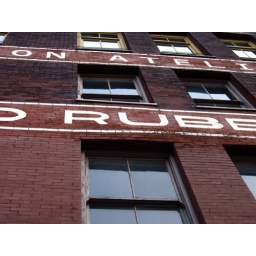
A ghost sign on the former Haynes-Henson shoe factory in Knoxville, Tennessee.